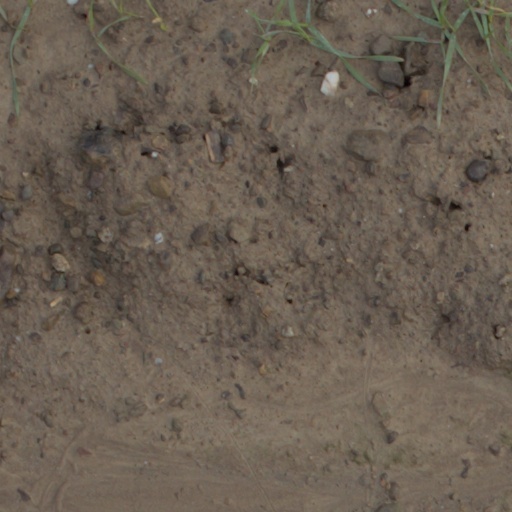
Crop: wheat